Makvala Kasrashvili

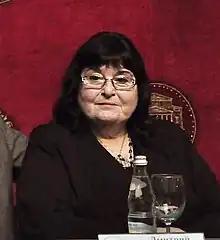

Makvala Kasrashvili (born 13 March 1942) is a Georgian opera singer (soprano).